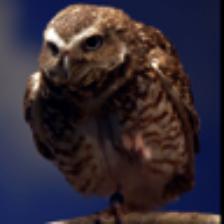
Label: NonHuman